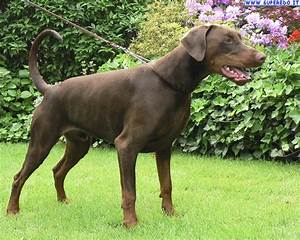
Label: cane